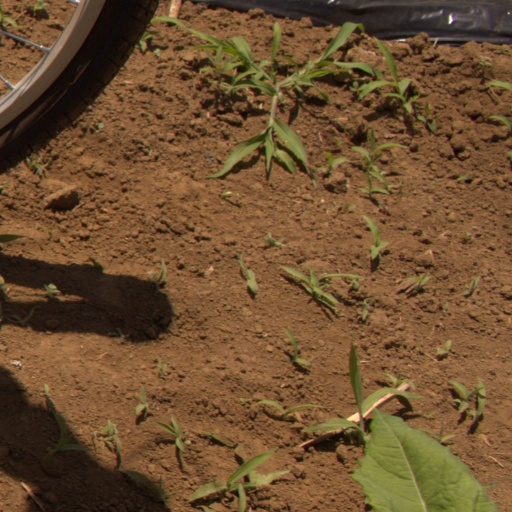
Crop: Jerusalem artichoke